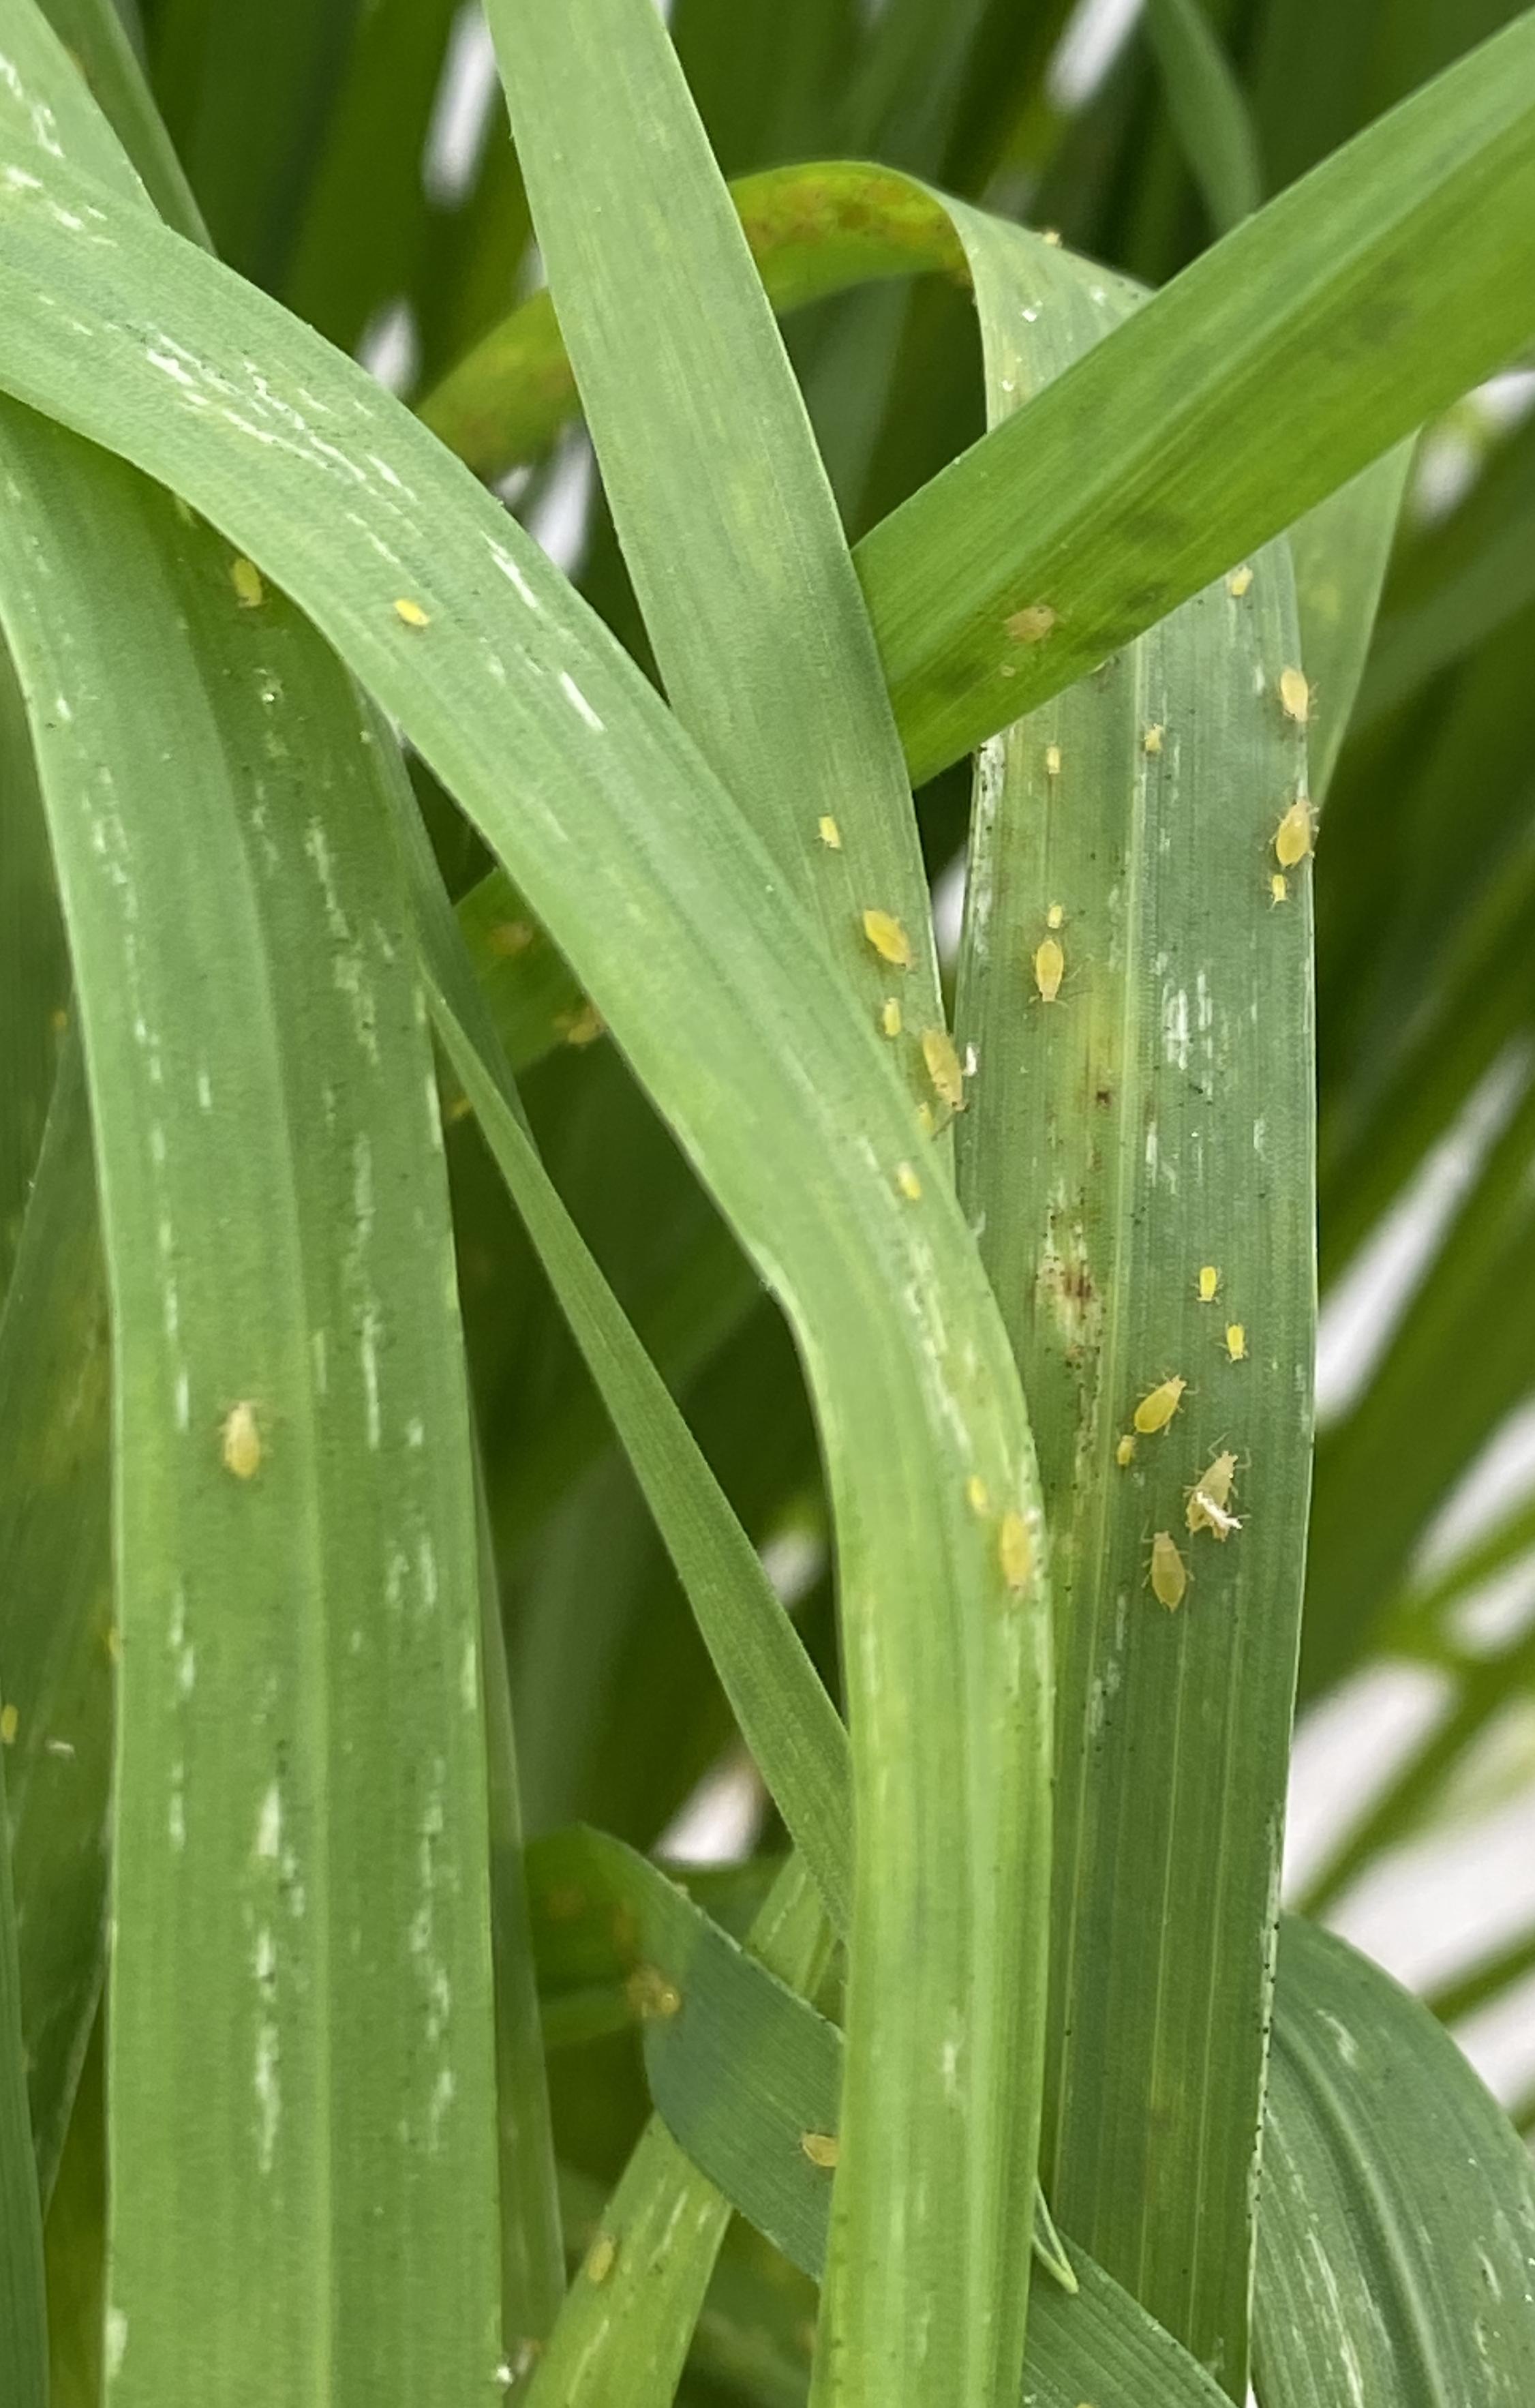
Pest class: cereal_grass_aphid